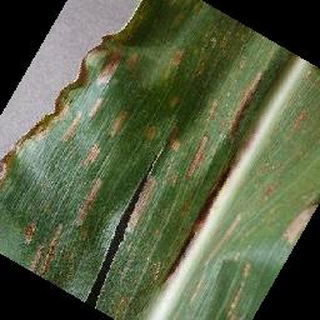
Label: corn_cercospora_leaf_spot